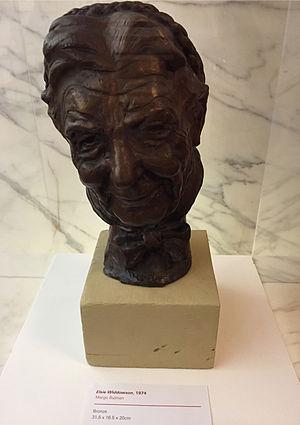
Elsie Widdowson était une diététiste britannique née le 21 octobre 1906 et morte le 14 juin 2000. Elle et le Dʳ Robert McCance étaient chargés de superviser l'ajout imposé par le gouvernement de vitamines à la nourriture durant le rationnement au Royaume-Uni lors de la Seconde Guerre mondiale.